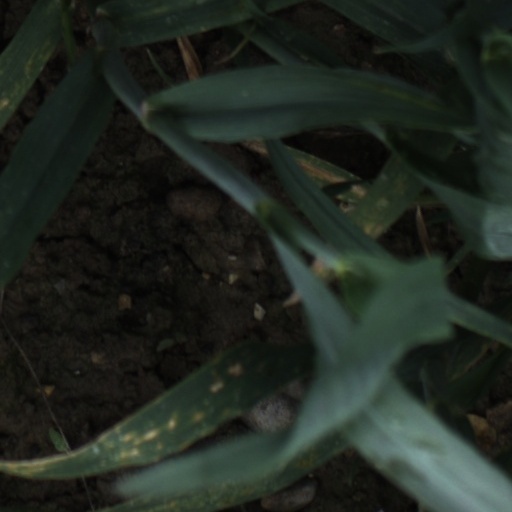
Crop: wheat